Ascot, Berkshire

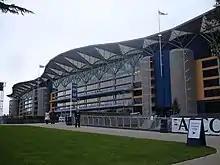
The new grandstand at Royal Ascot

The Church of England parish church of All Saints, Ascot Heath is a red-brick Gothic Revival building designed by Thomas Rushforth and built in 1864. It has a richly decorated interior. The east window of its chancel is a Jesse window with stained glass made by C.E. Kempe & Co in 1907. Above it is a rose window by Hardman & Co. The Church of England parish church of All Souls, South Ascot is another red-brick Gothic Revival building. It was designed by John Loughborough Pearson and built in 1896–97. It has a central tower with a pyramidal roof. Its nave has aisles of four bays. The ceilings of the chancel, baptistry and the crossing under the tower are rib vaulted. All Souls' is a Grade II* listed building. Ascot Priory was founded in 1861 for the Society of the Most Holy Trinity. It has buildings designed by the architects Charles Buckeridge, William Butterfield, George Gilbert Scott and Leonard Stokes.